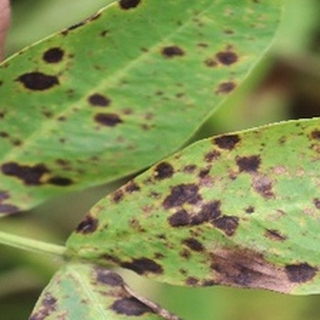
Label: groundnut_late_leaf_spot